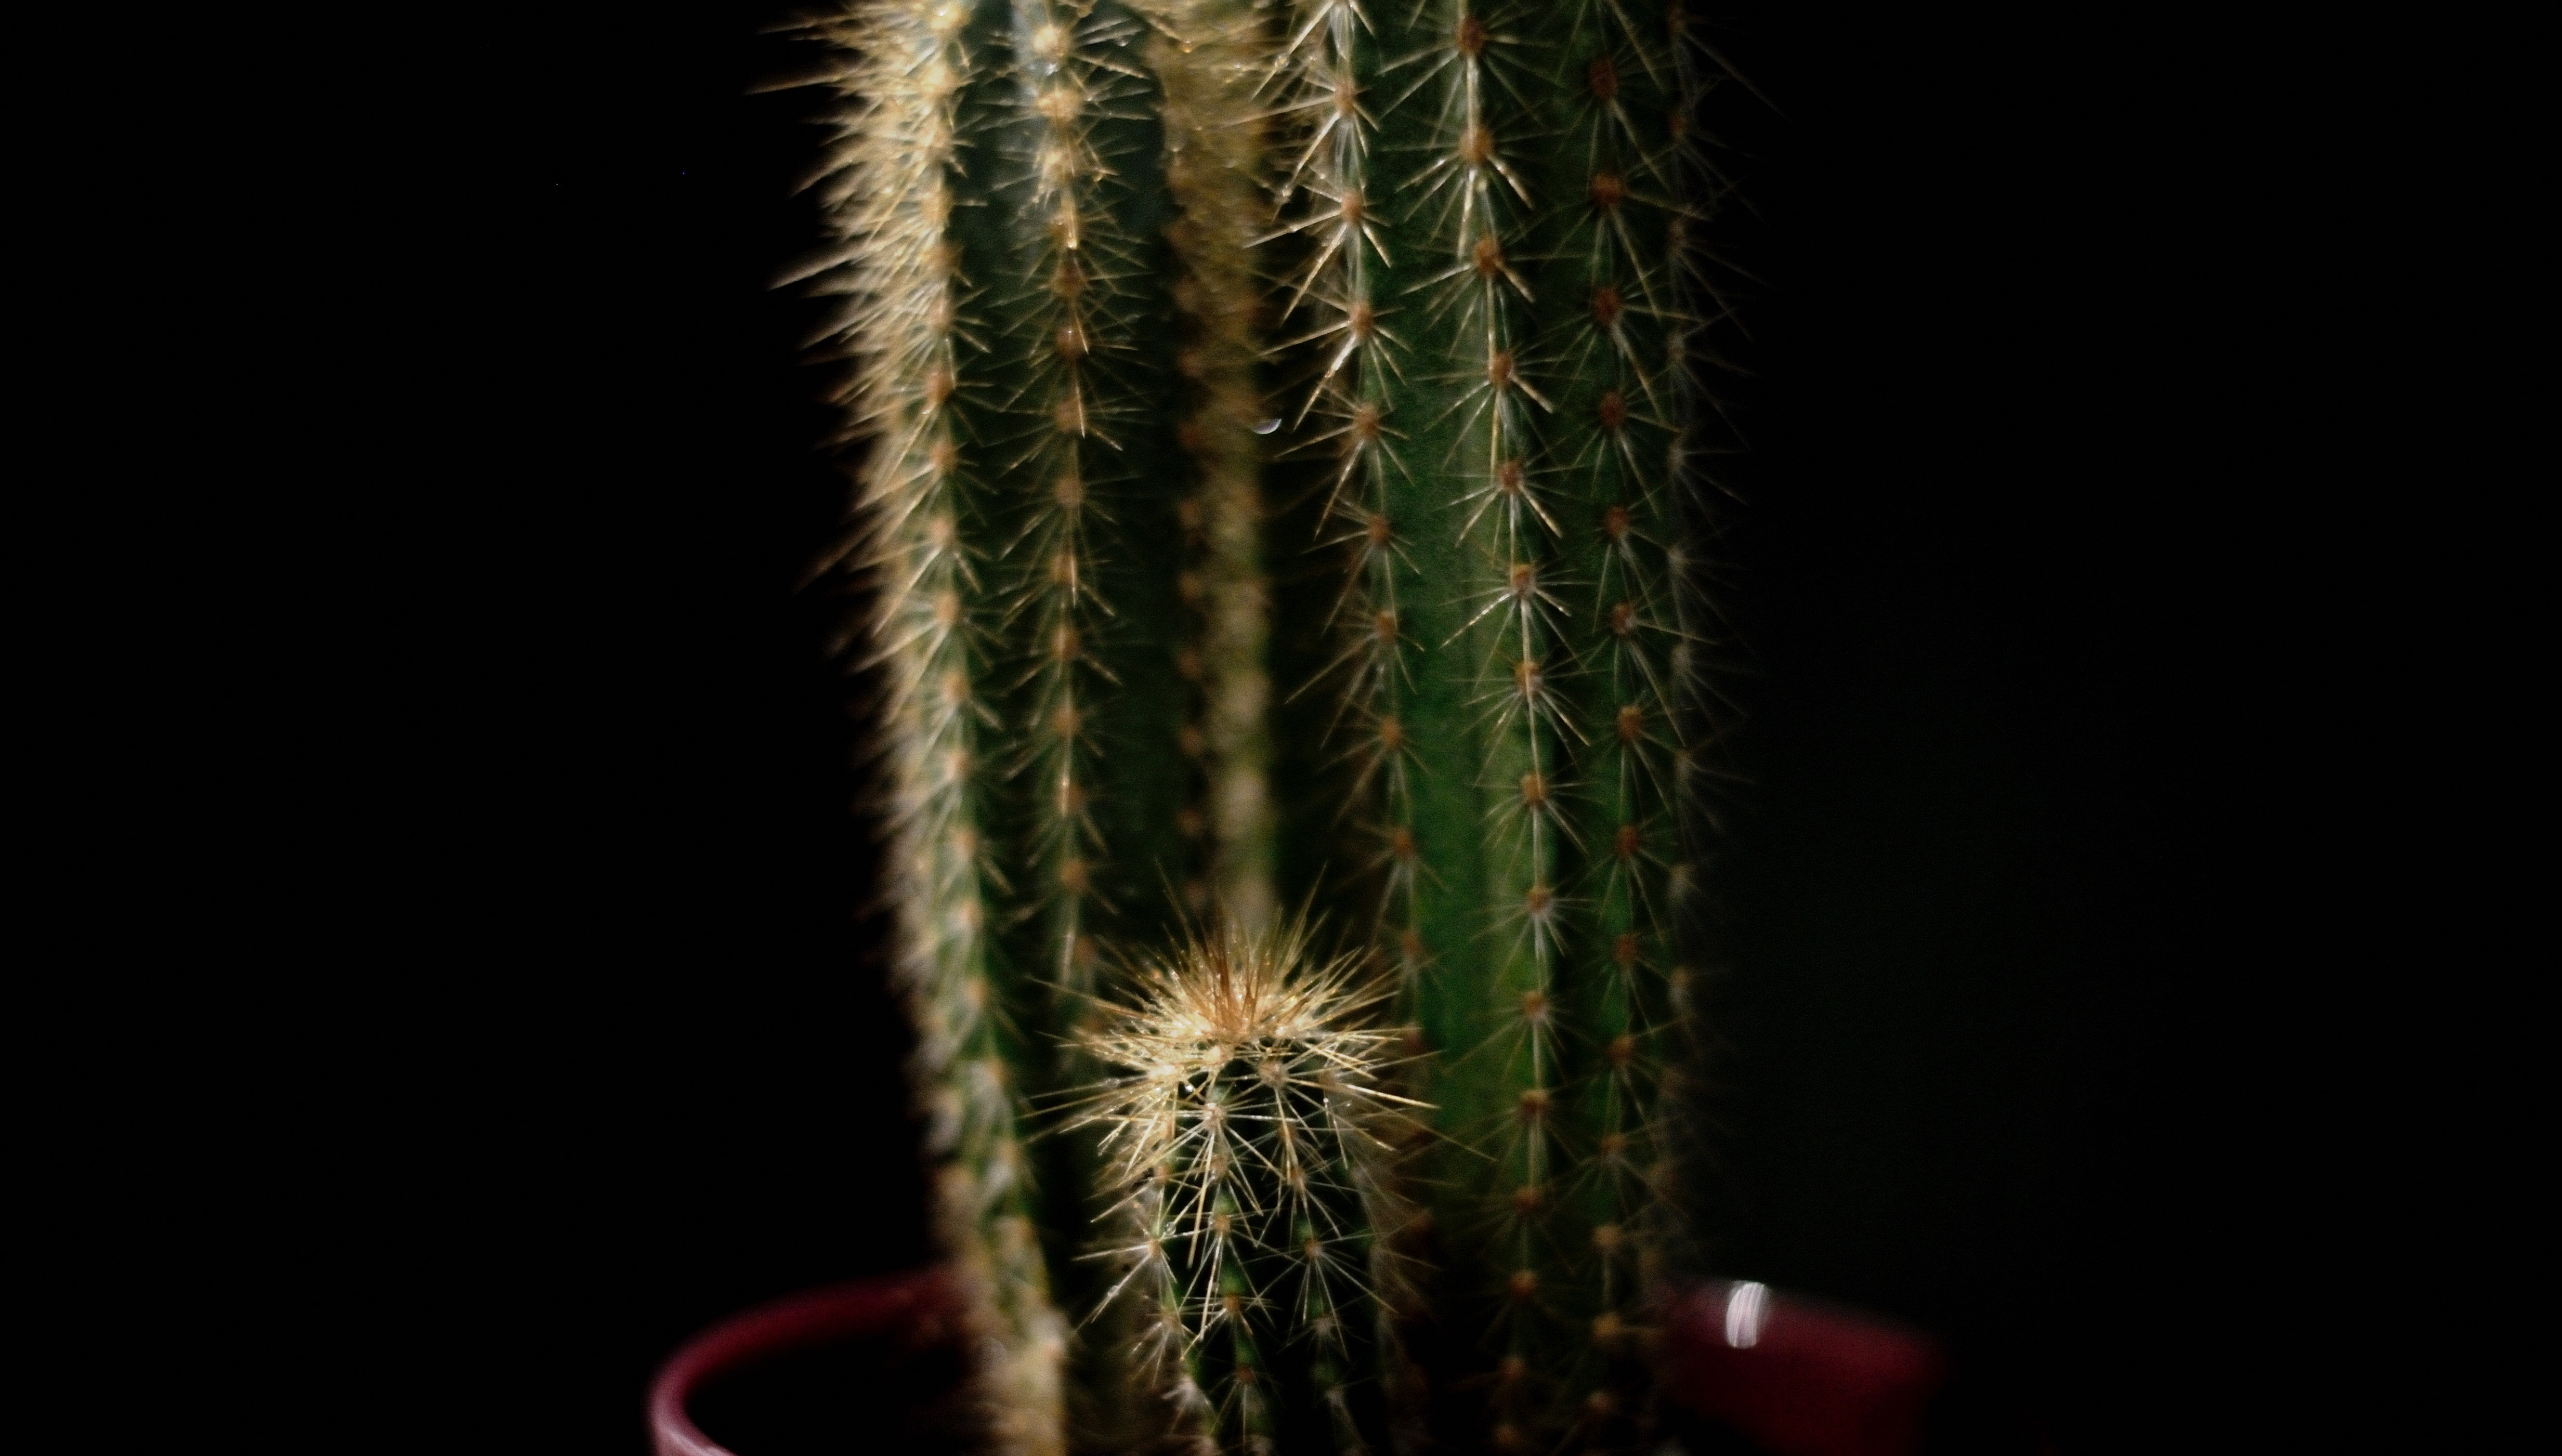
cactus, flower, terrestrial plant, acanthocereus tetragonus, peniocereus, plant, san pedro cactus, thorns, spines, and prickles, botany, large flowered cactus, houseplant, caryophyllales, close up, organism, hedgehog cactus, adaptation, plant stem, saguaro, moonlight cactus, photography, old man of the mountain